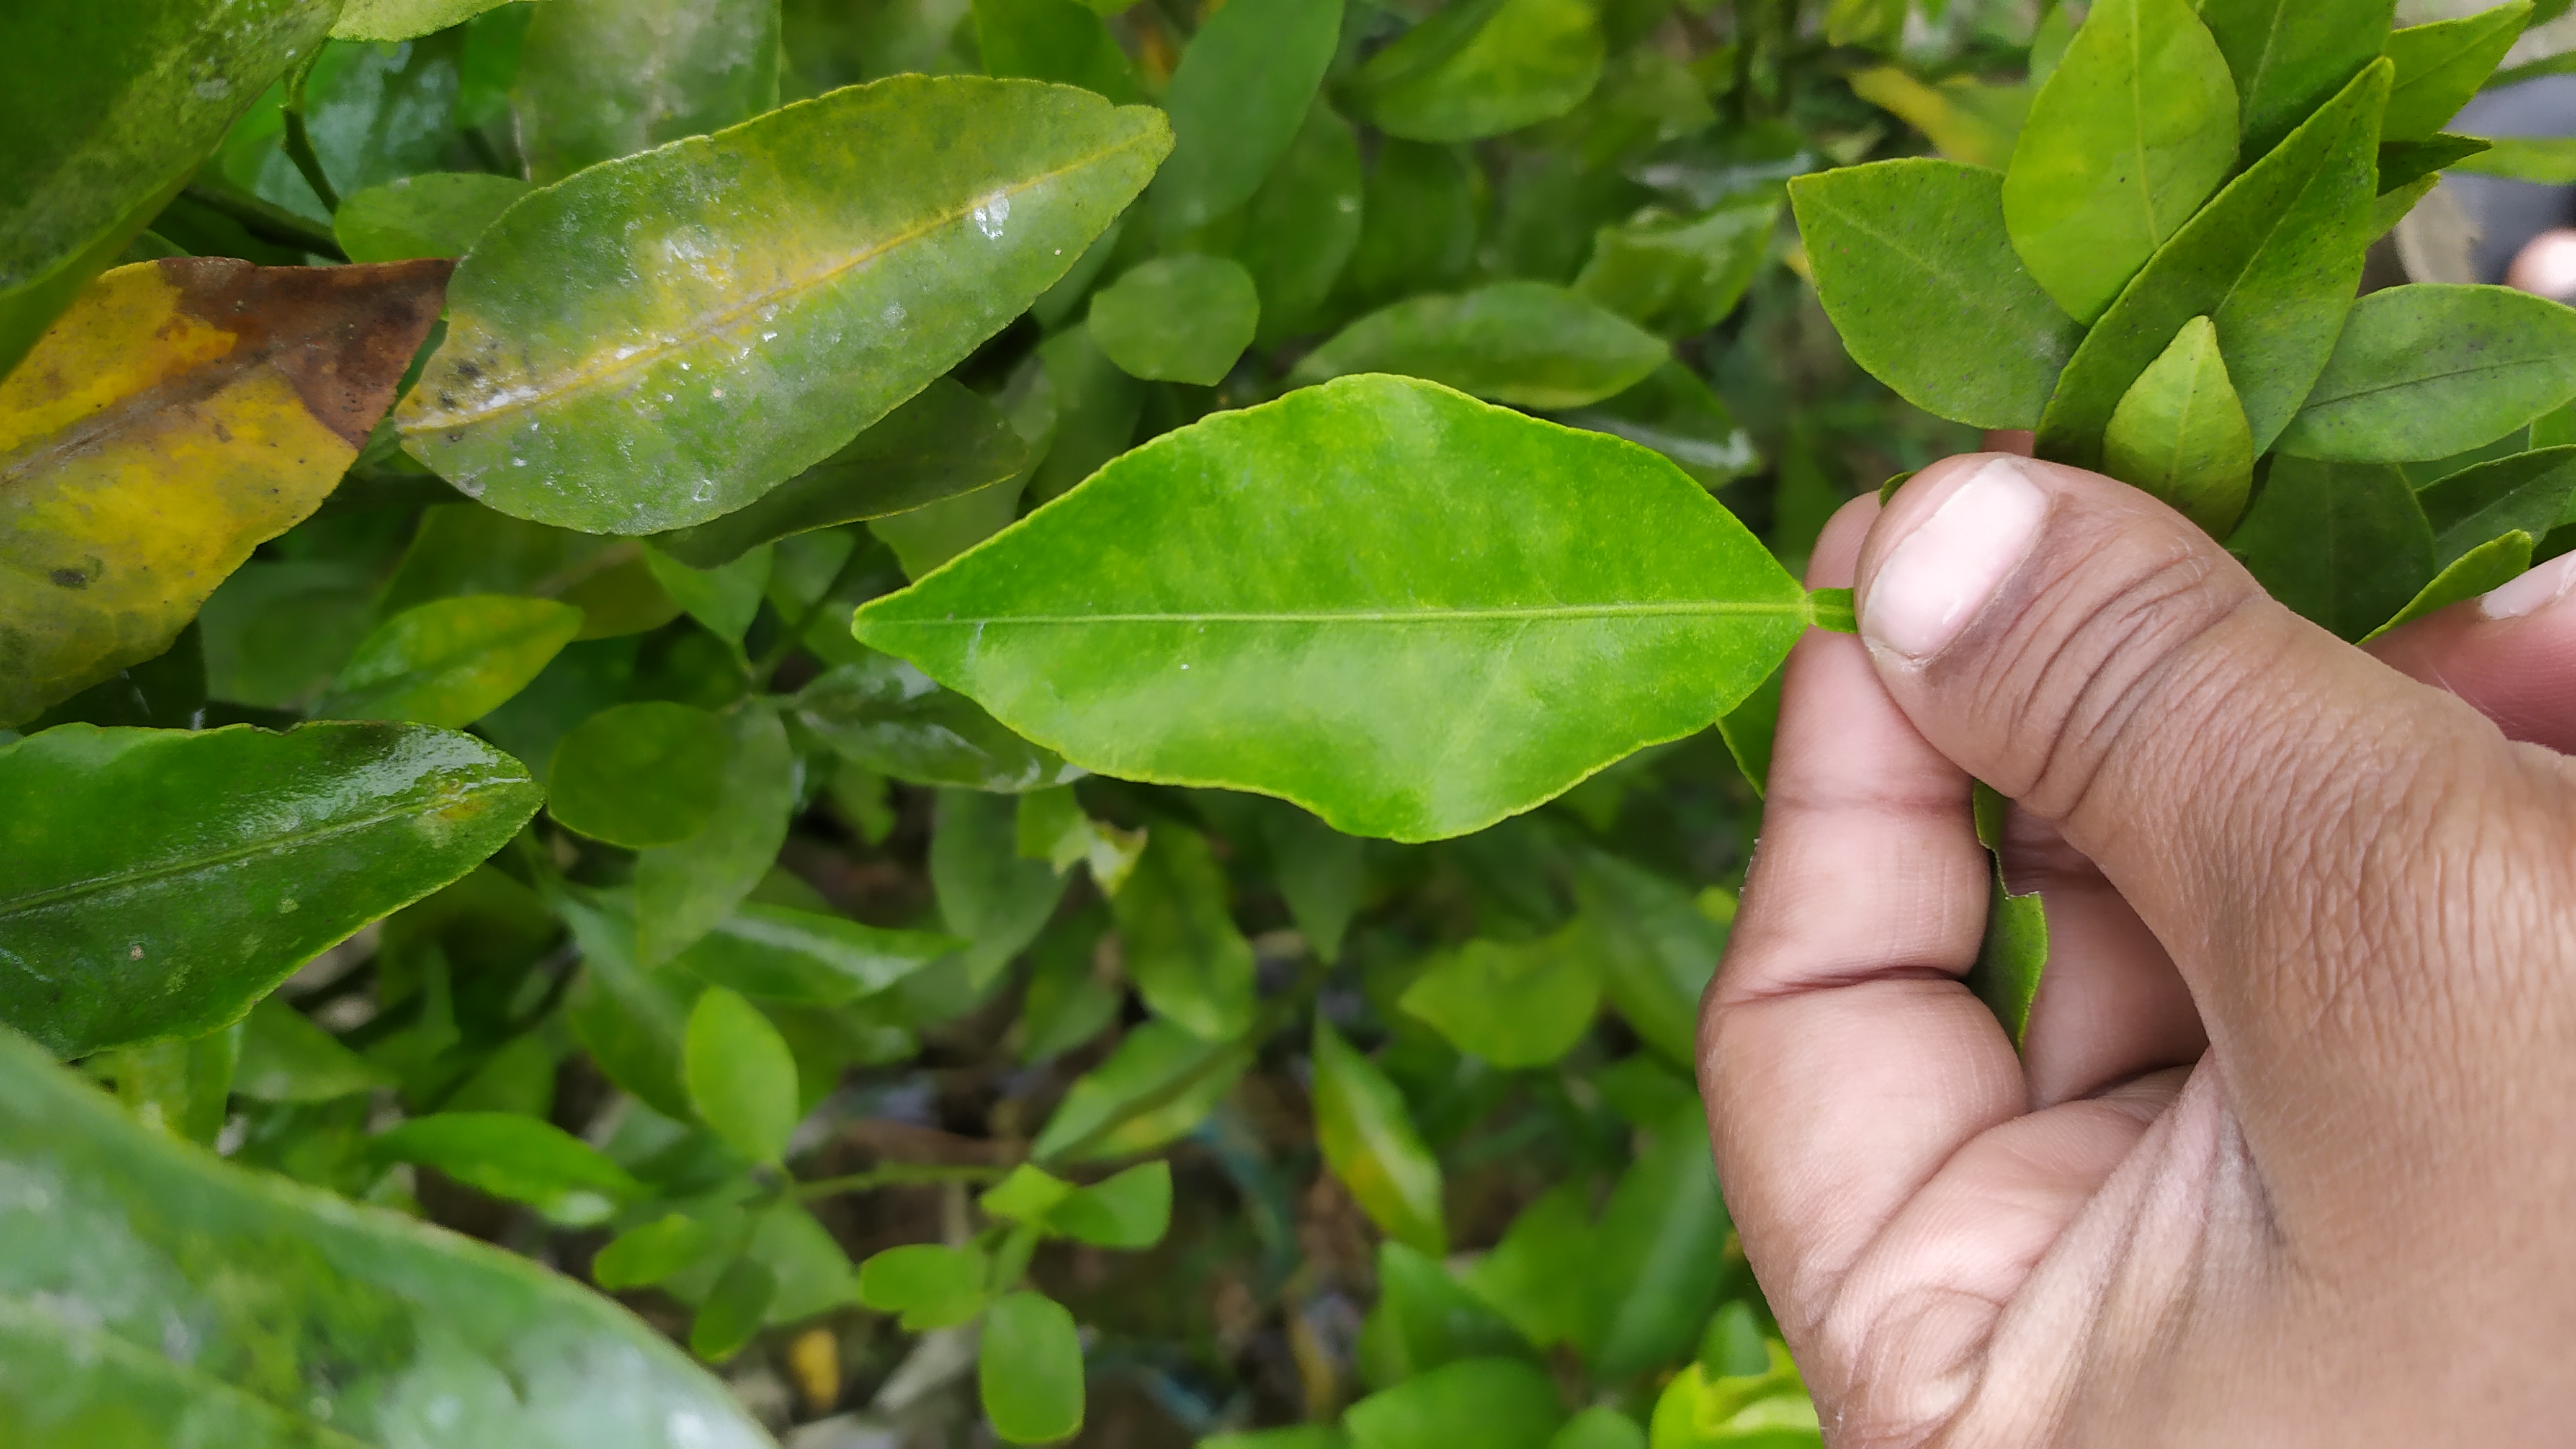
Mandarin leaf variety: Darjeling